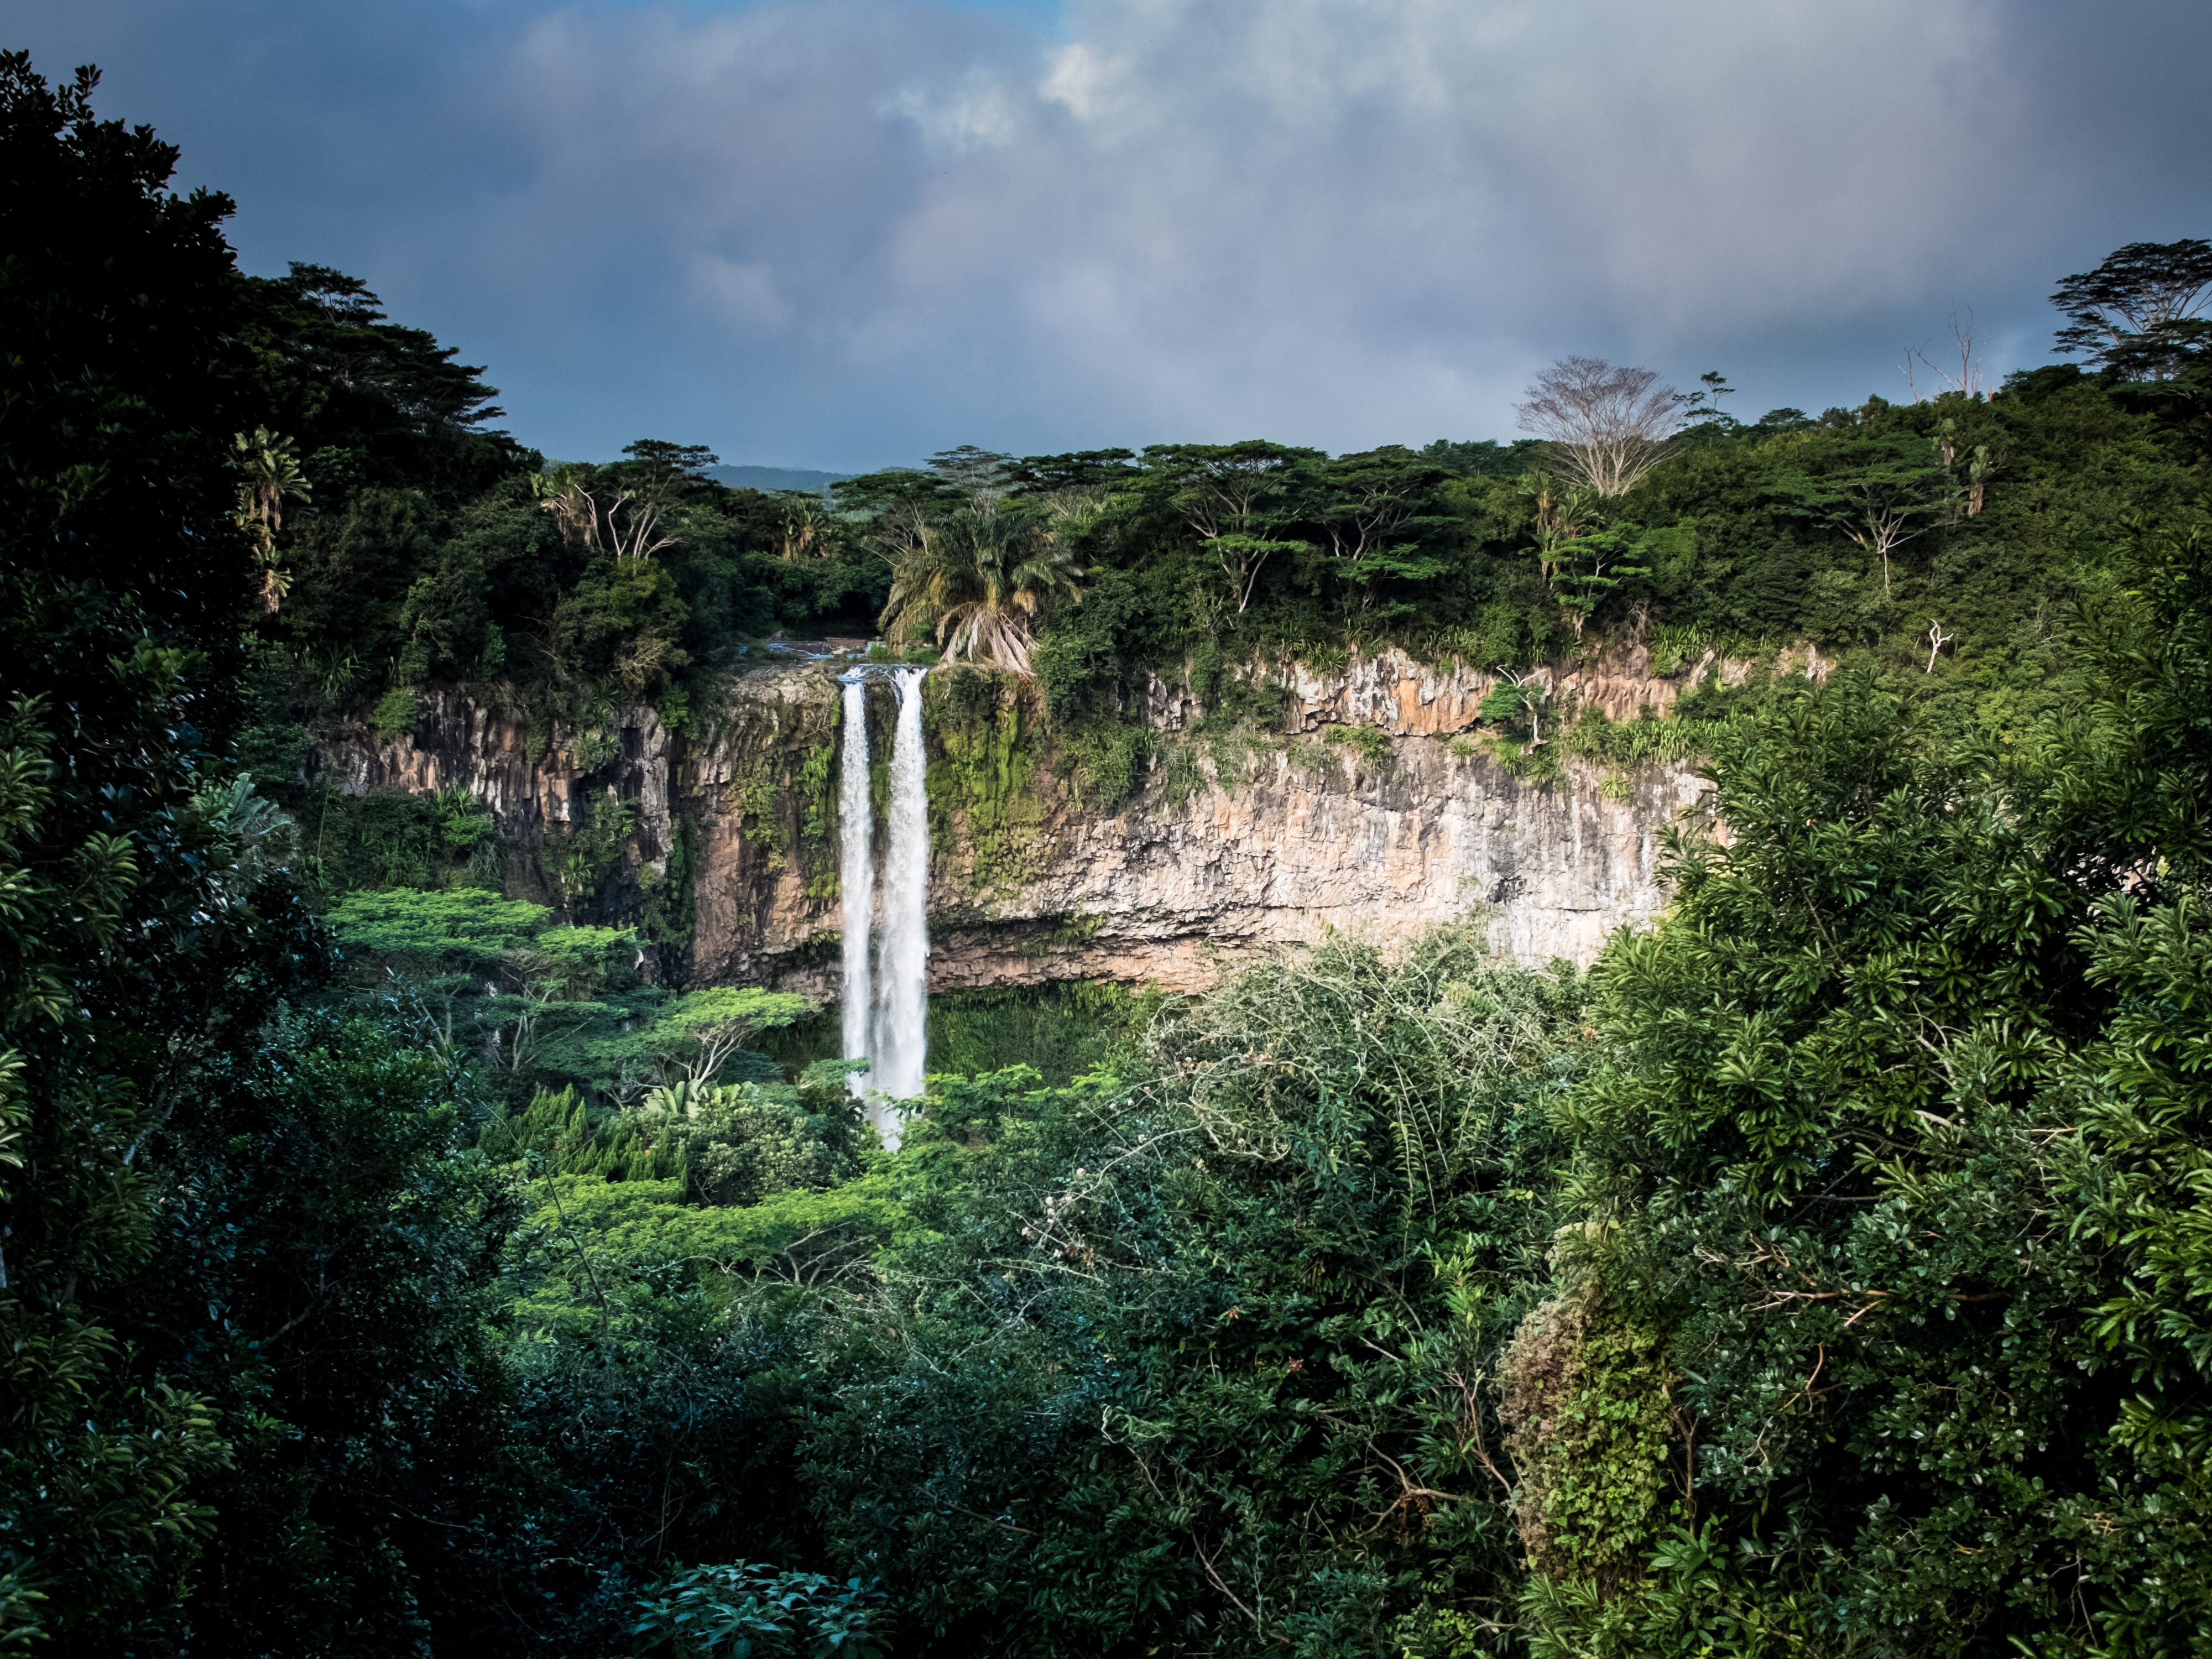
landscape, sea, coast, water, nature, forest, rock, waterfall, cliff, jungle, terrain, ruins, rainforest, habitat, water feature, natural environment